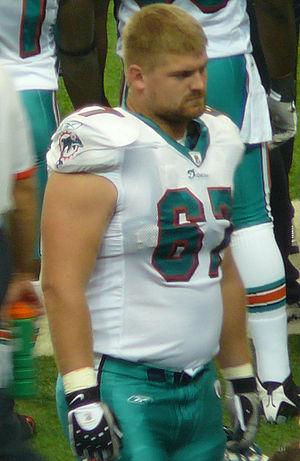
Joseph David Berger est un joueur américain de football américain. Il joue actuellement avec les Vikings du Minnesota.